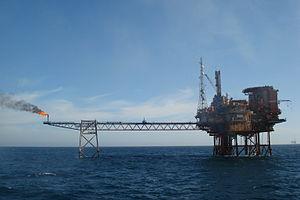
La mer du Nord est une mer épicontinentale de l'océan Atlantique, située au nord-ouest de l'Europe, et qui s'étend sur une superficie d'environ 575 000 km².